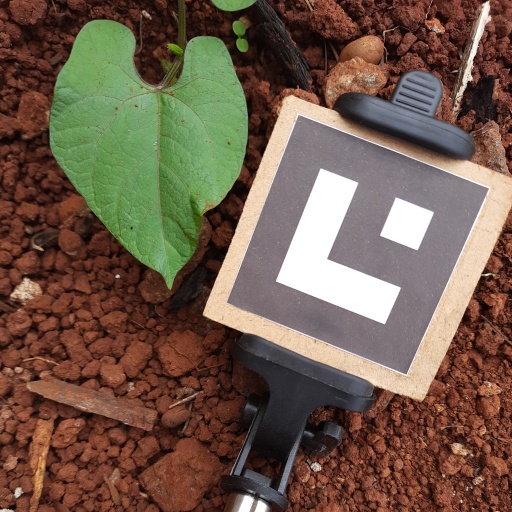
Observations: wavy surface, no eating holes, with soild dust, under cloudy sky